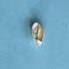
Maize quality: Bad